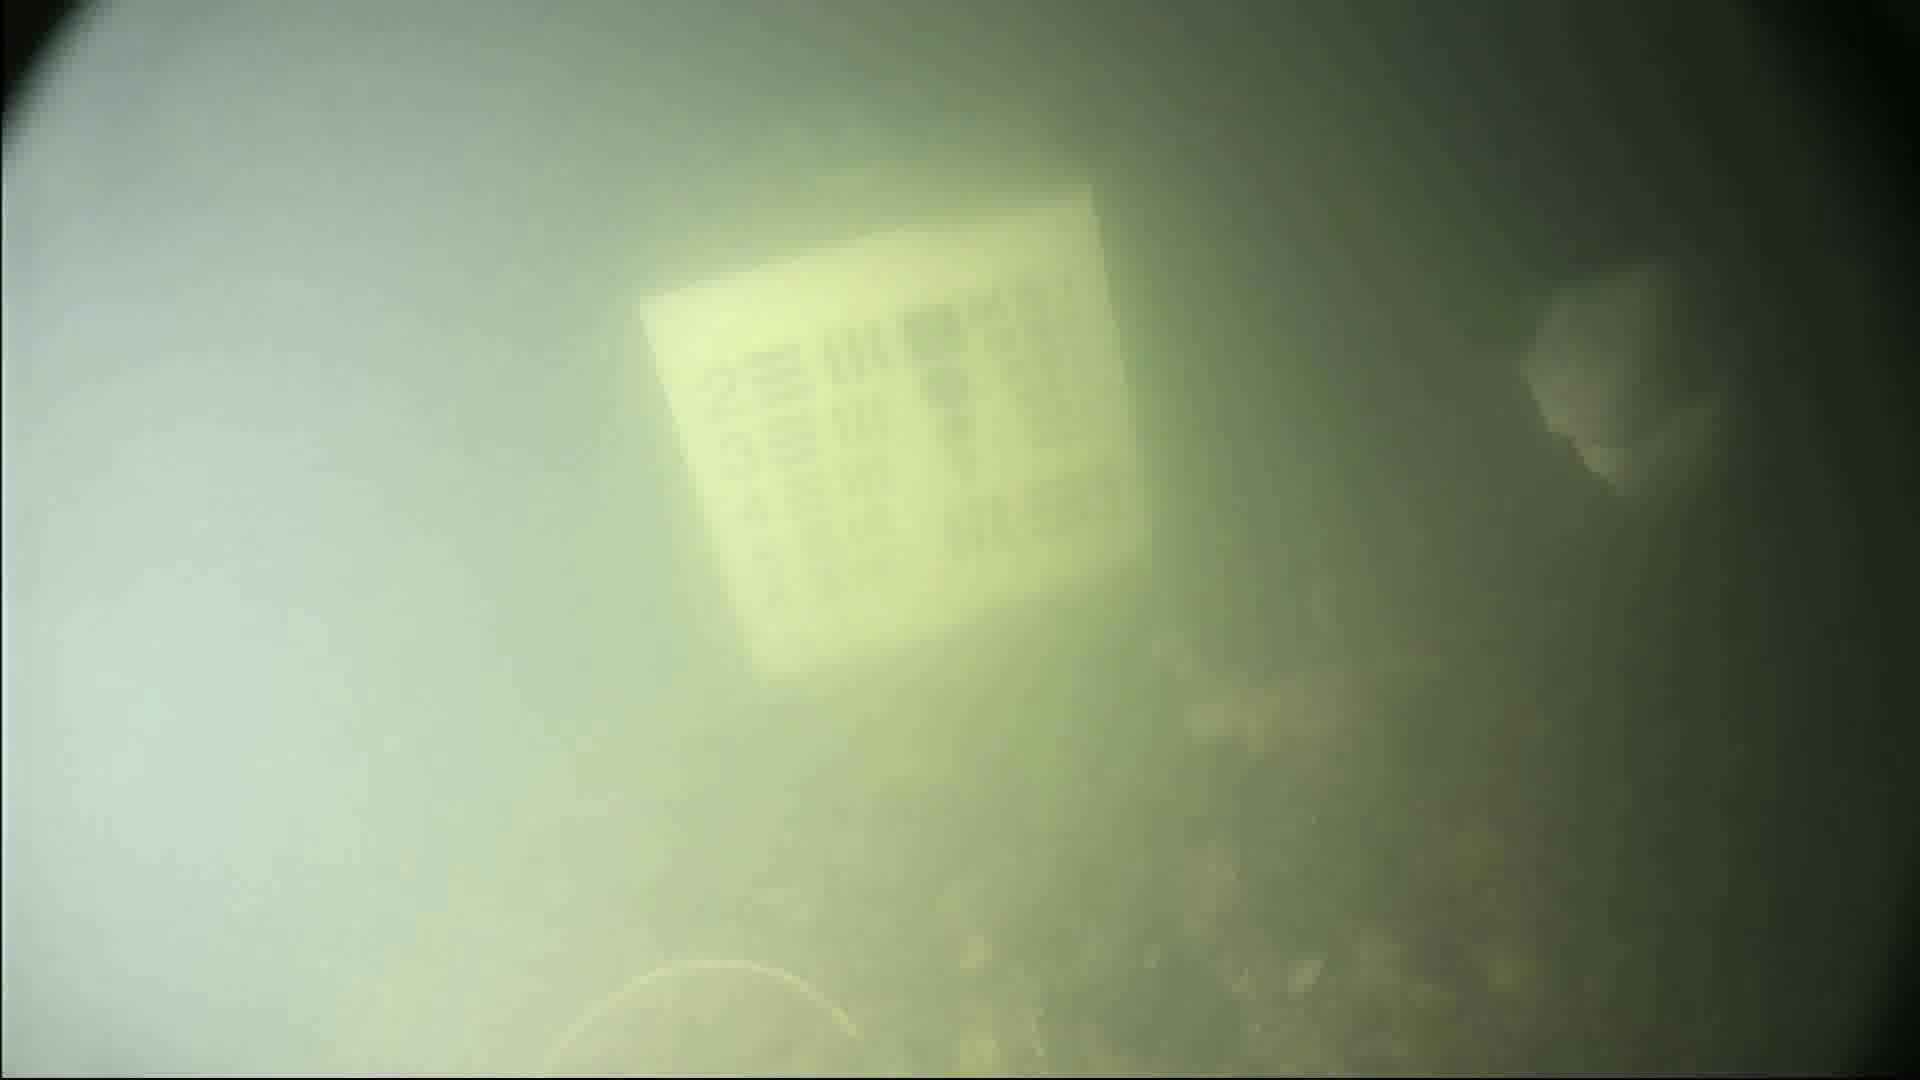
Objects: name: fish